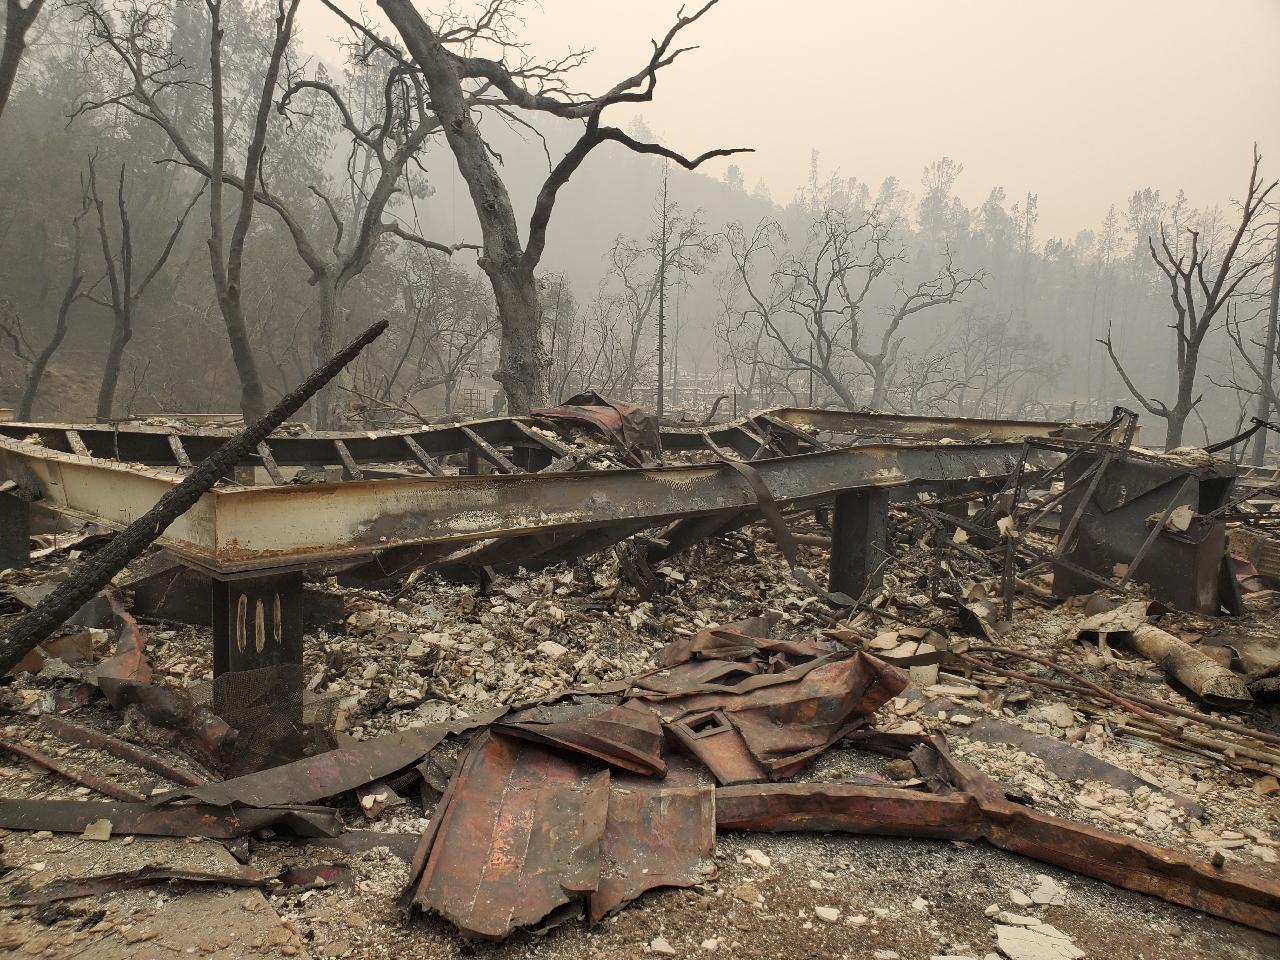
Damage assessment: destroyed